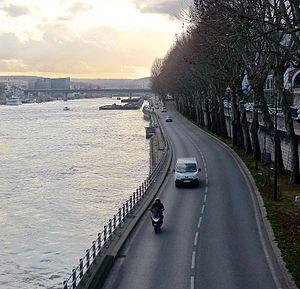
voie Georges Pompidou au niveau du pont Mirabeau - Paris XVI